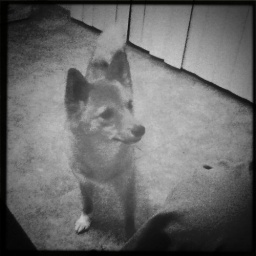
taro, looking for food, in black and white